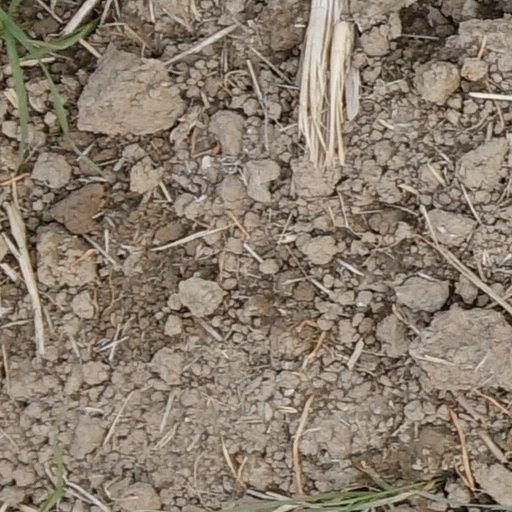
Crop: wheat